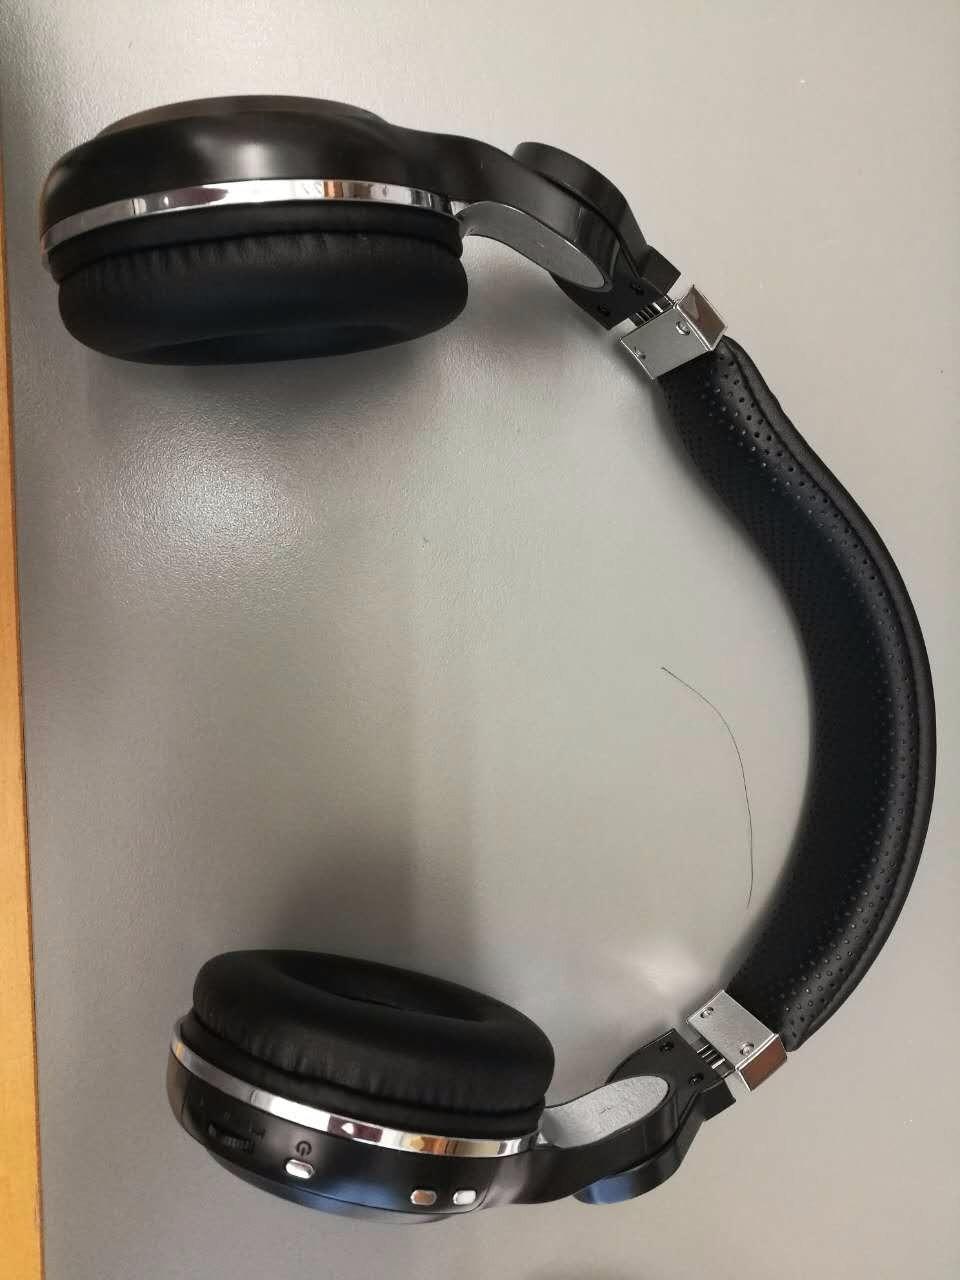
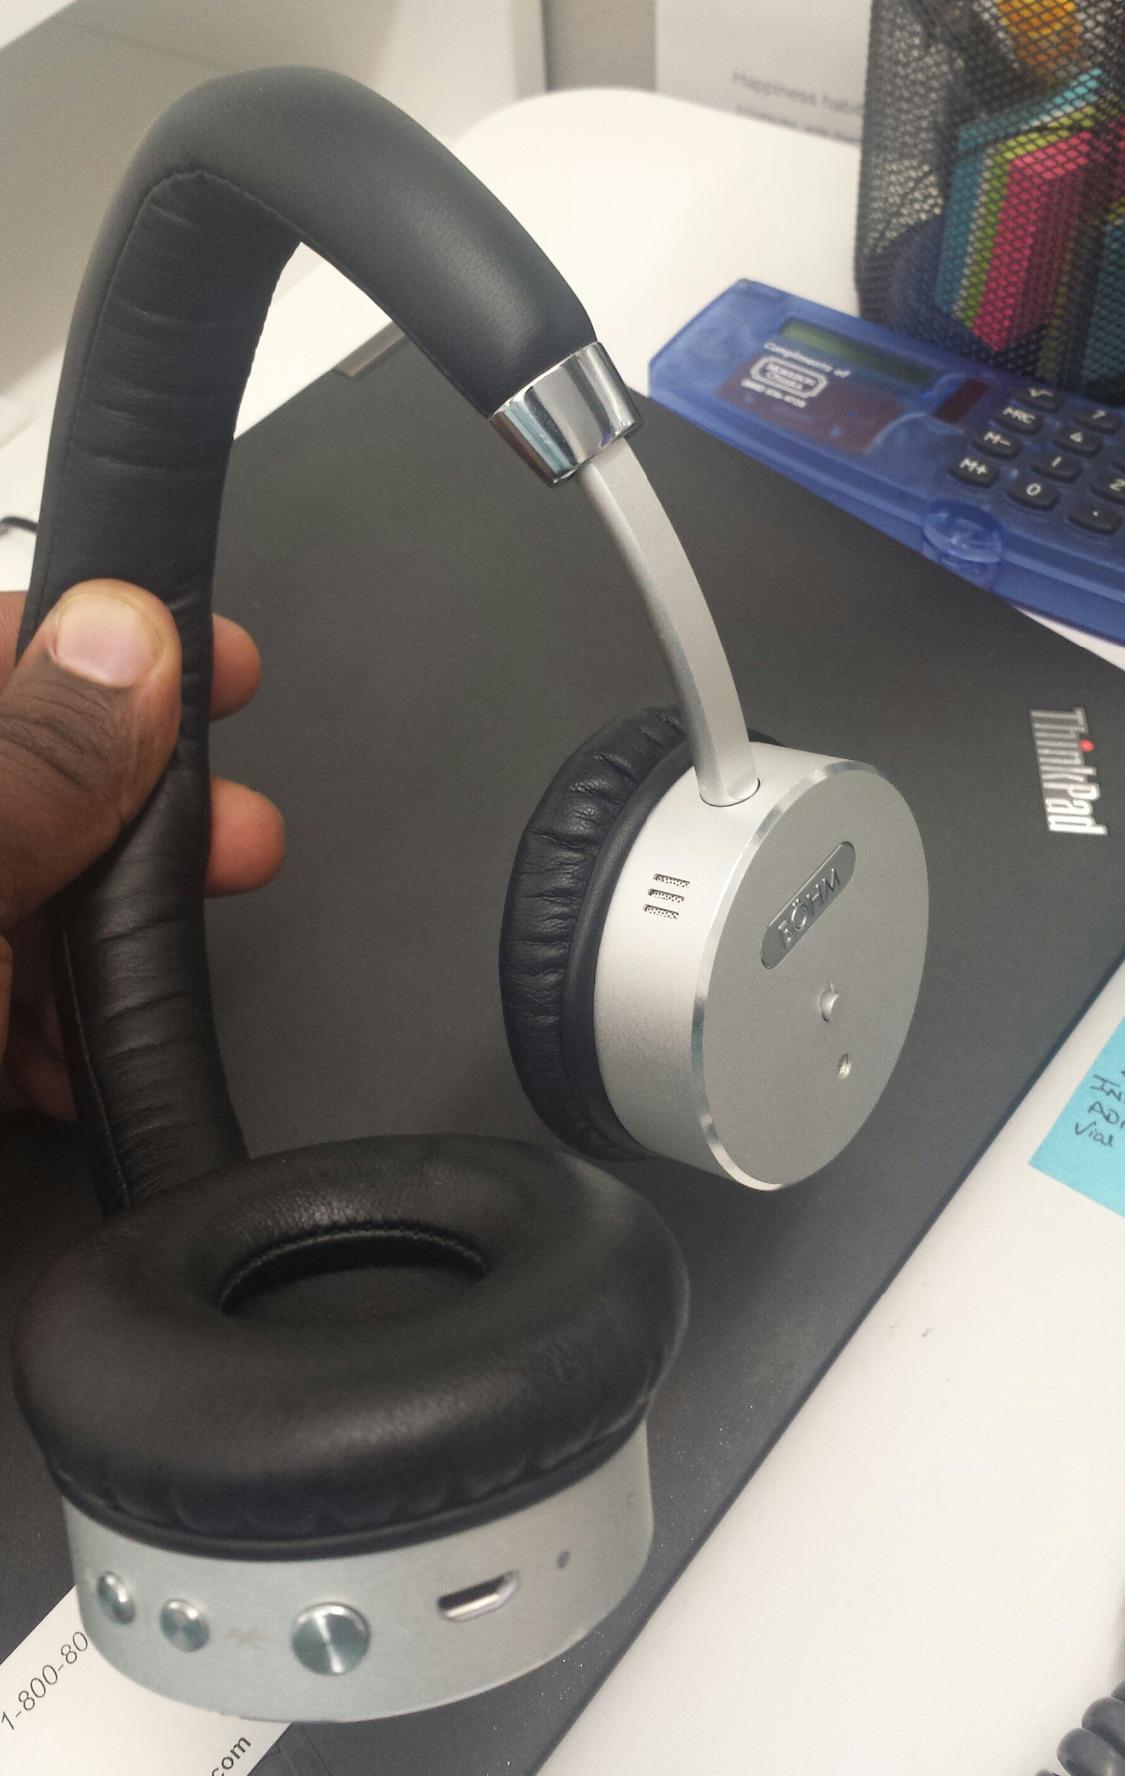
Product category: headphones
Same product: no